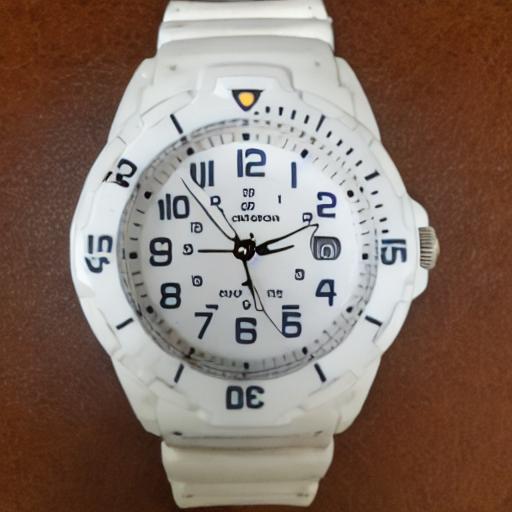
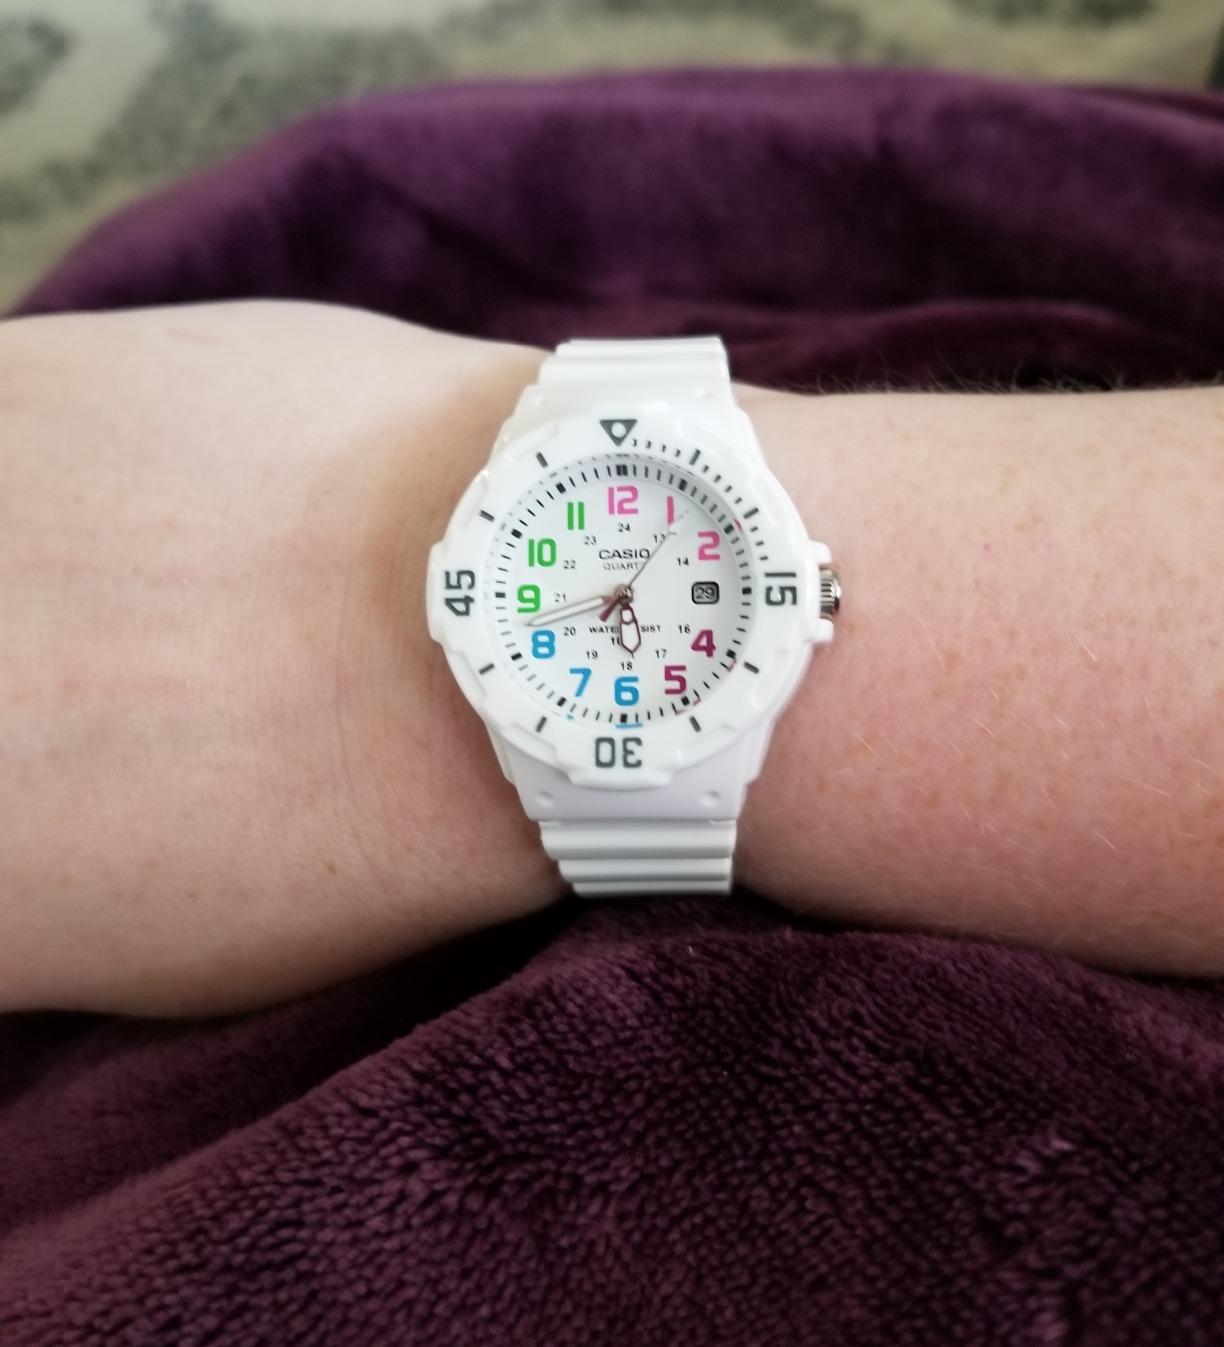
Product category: accessories_watch
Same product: no